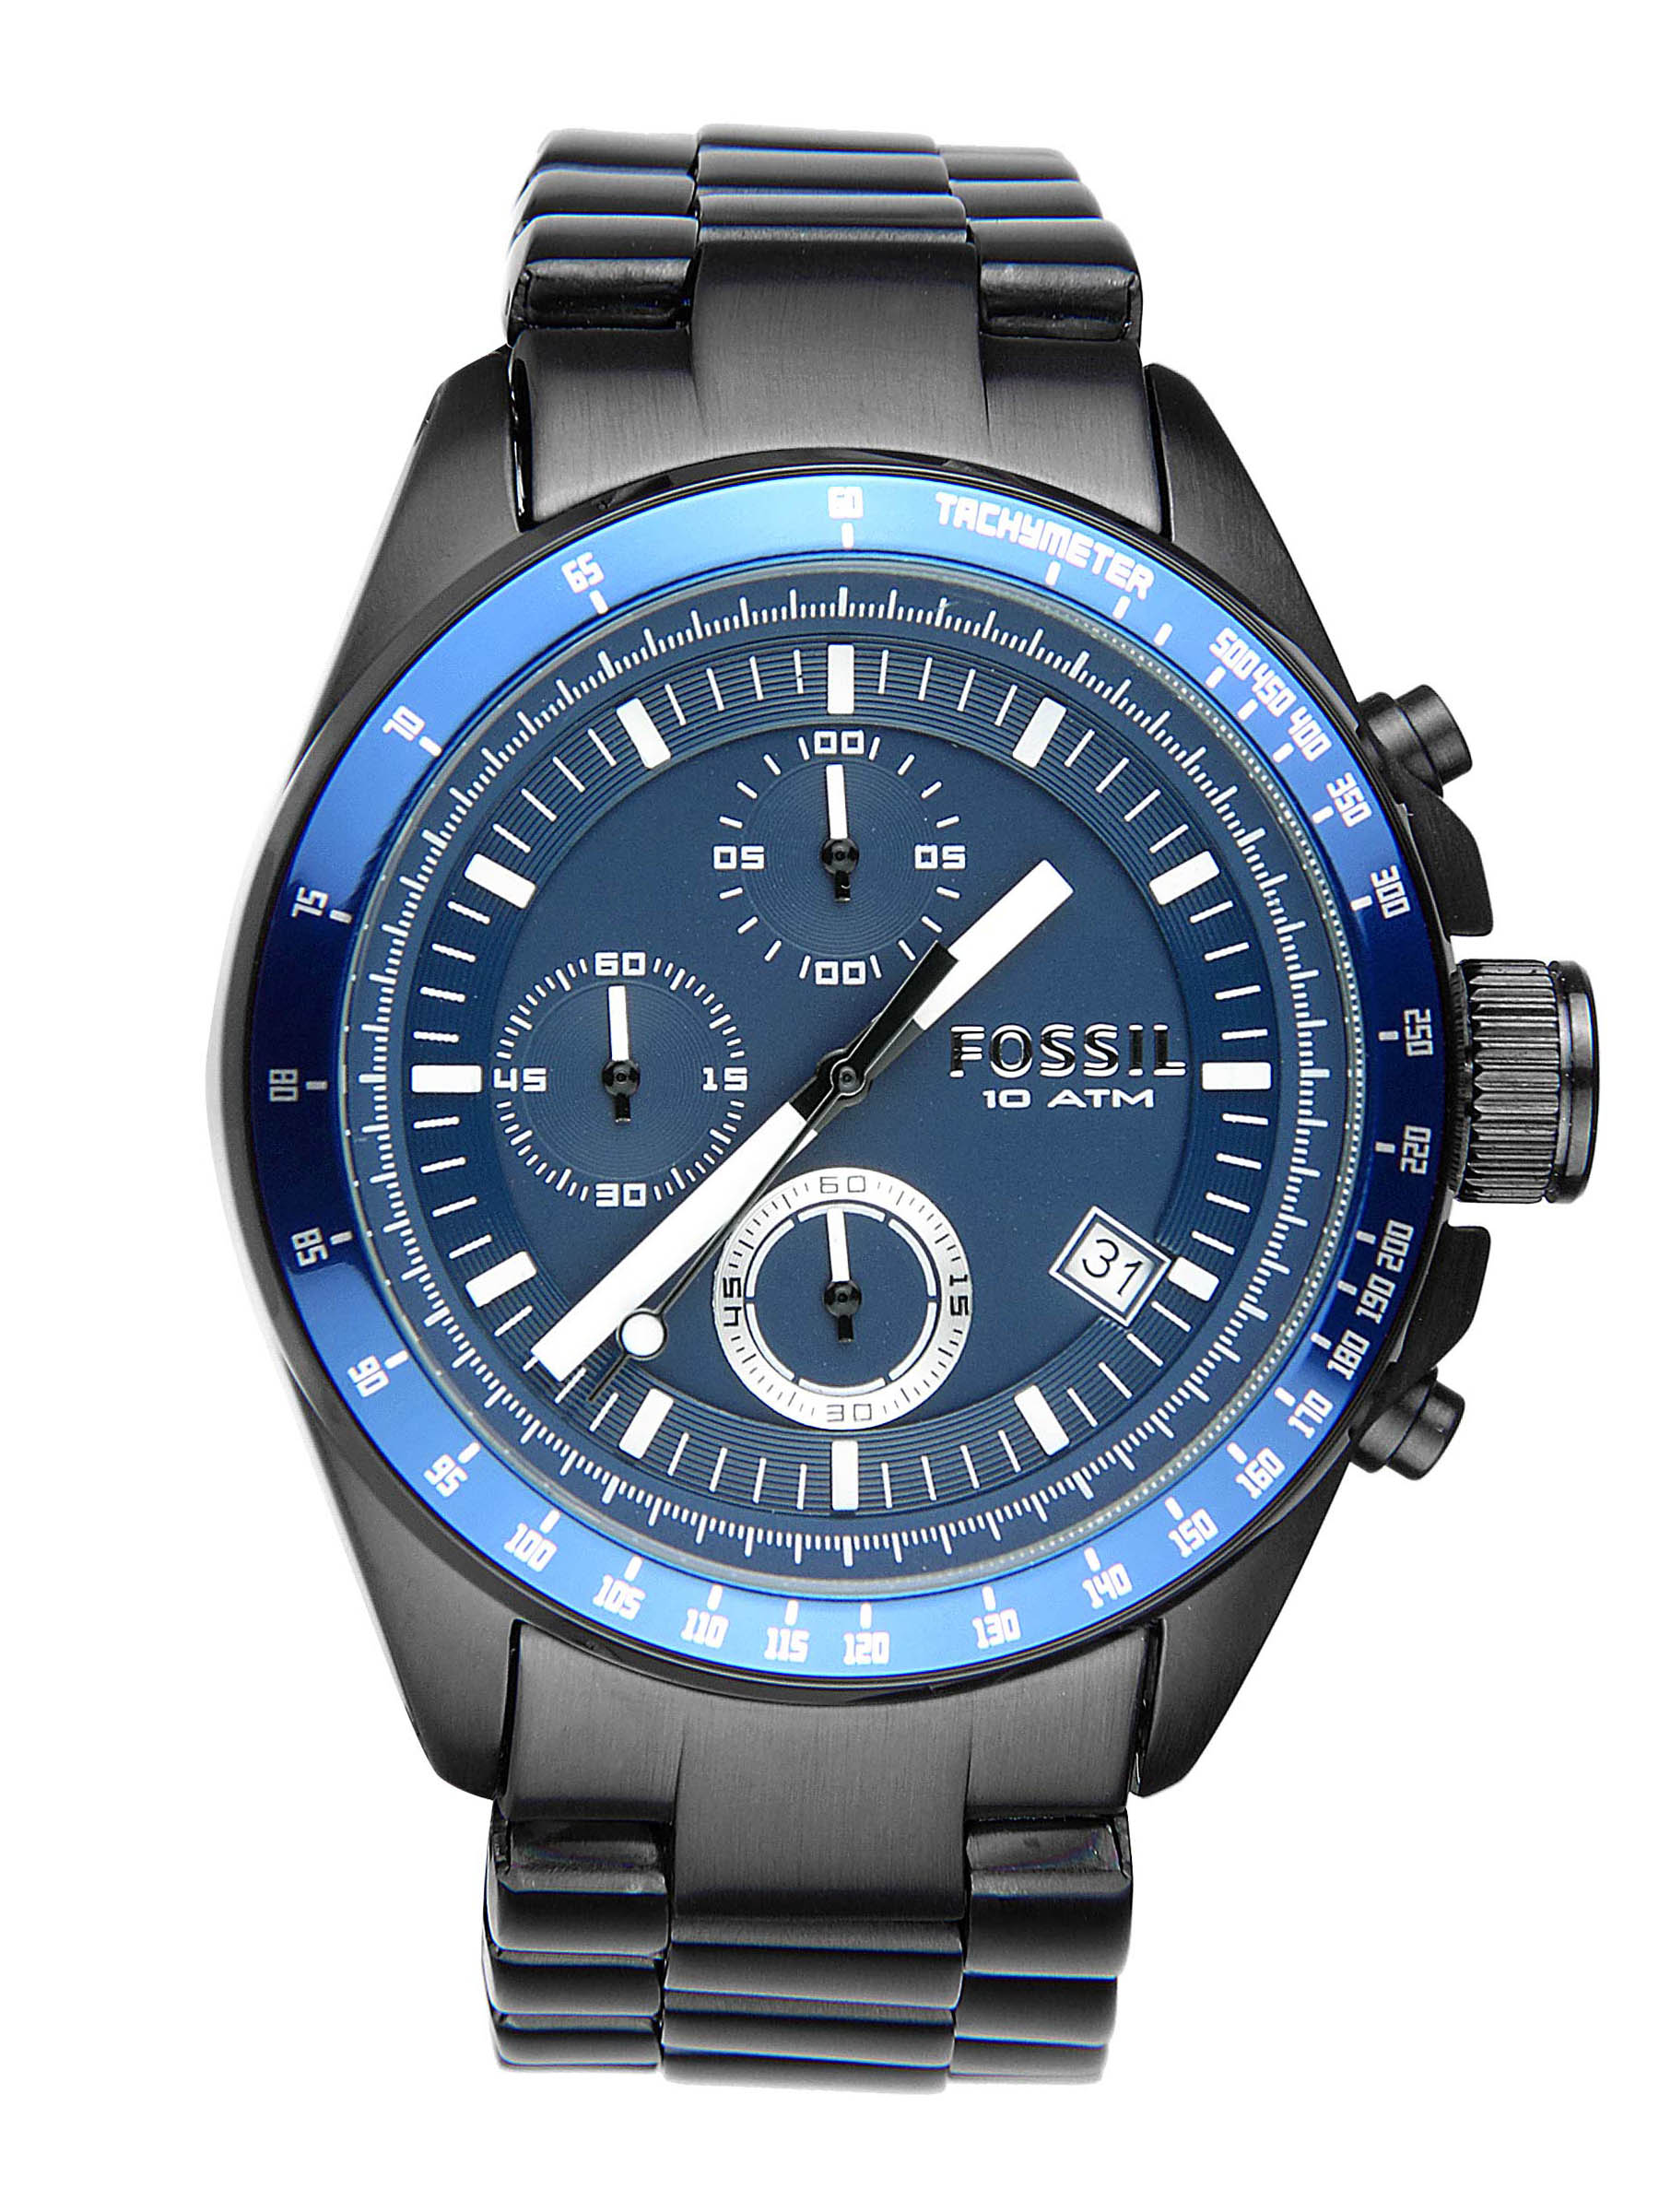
Fossil Men Blue Chronograph Watch CH2692
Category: Accessories / Watches / Watches
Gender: Men
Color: Blue
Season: Winter 2016
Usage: Casual